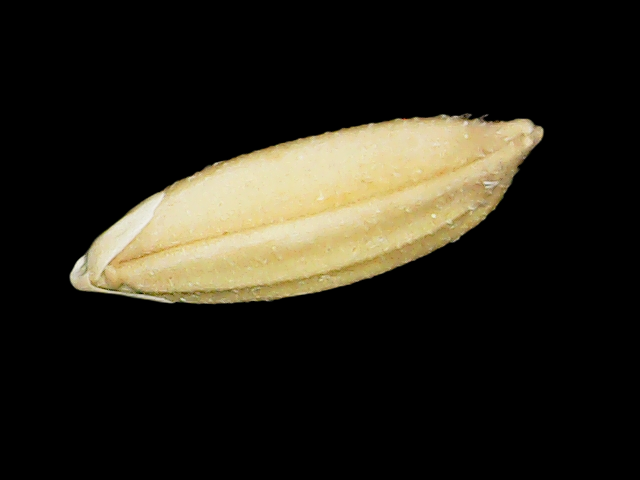
Rice variety: Binadhan08